Avionics

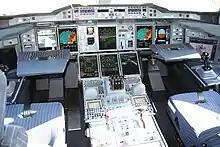
The Airbus A380 glass cockpit featuring pull-out keyboards and two wide computer screens on the sides for pilots

The first hints of glass cockpits emerged in the 1970s when flight-worthy cathode-ray tube (CRT) screens began to replace electromechanical displays, gauges and instruments. A "glass" cockpit refers to the use of computer monitors instead of gauges and other analog displays. Aircraft were getting progressively more displays, dials and information dashboards that eventually competed for space and pilot attention. In the 1970s, the average aircraft had more than 100 cockpit instruments and controls.